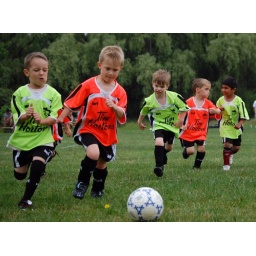
A picture from a friend. That's her son in orange with the ball, scary J behind him